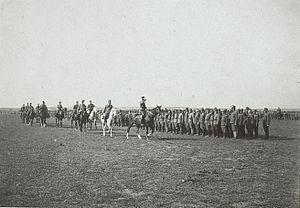
Leopold von Hauer, né le 26 janvier 1854 à Budapest, mort le 3 mai 1933 dans la même ville, est un militaire austro-hongrois qui a combattu pendant la Première Guerre mondiale. Il a commandé le corps de cavalerie Hauer.